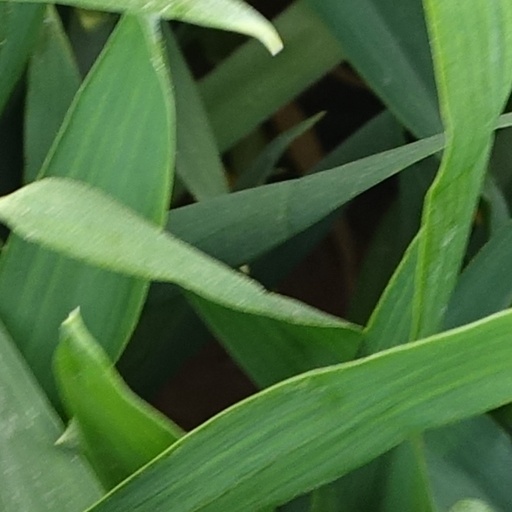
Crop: wheat